Yevgeny Shikavka

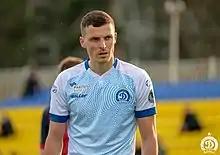
Shikavka with Dinamo Minsk in 2020

Yevgeny Igorevich Shikavka (born 15 October 1992) is a Belarusian professional footballer who plays as a centre-forward for II liga club Zagłębie Sosnowiec and the Belarus national team.